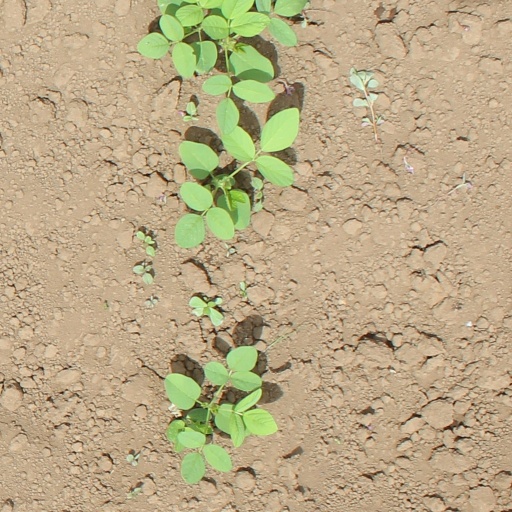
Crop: soybean